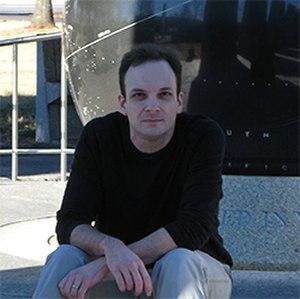
David Wong, né le 10 janvier 1975 à Lawrenceville dans l'Illinois, est un écrivain américain de science-fiction. Il est le rédacteur en chef du site humoristique Cracked.com.